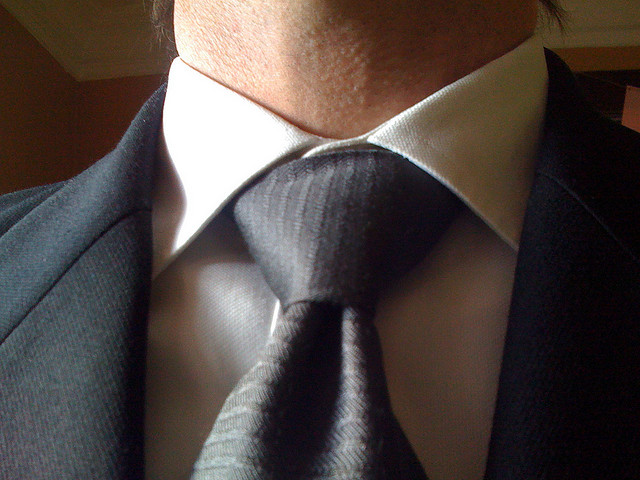
user: Given an image and a question. Answer the question in a short answer. Question: What type of knot is tied here? Short Answer:
assistant: windsor